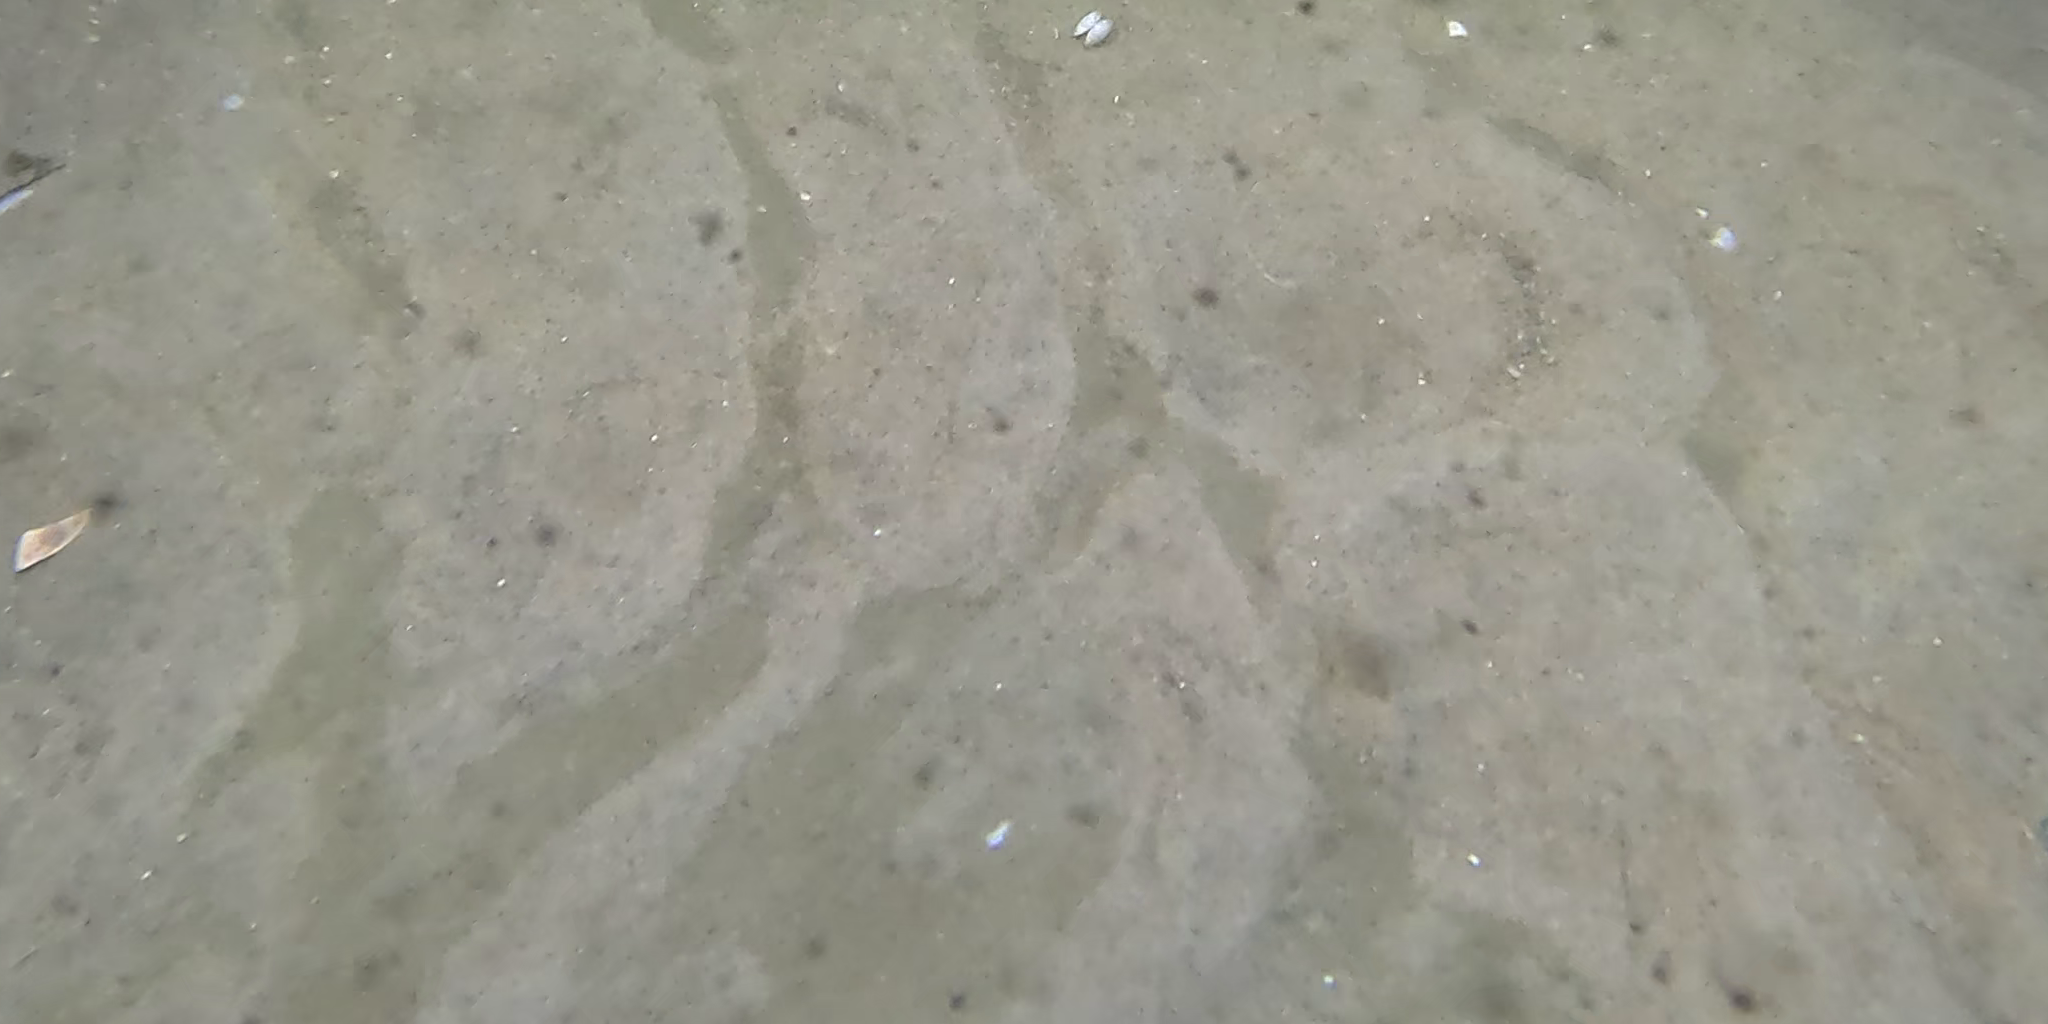
Seabed habitat: sand